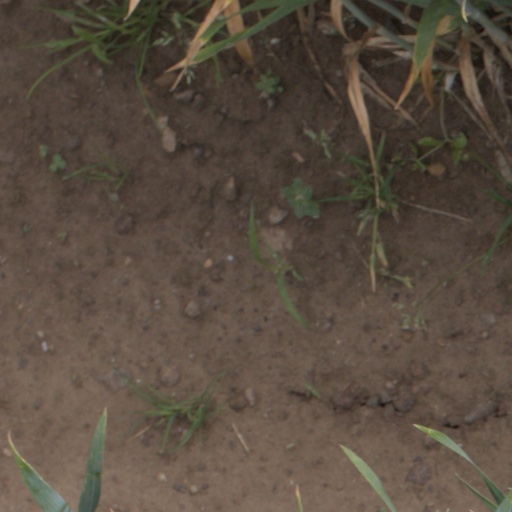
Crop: wheat